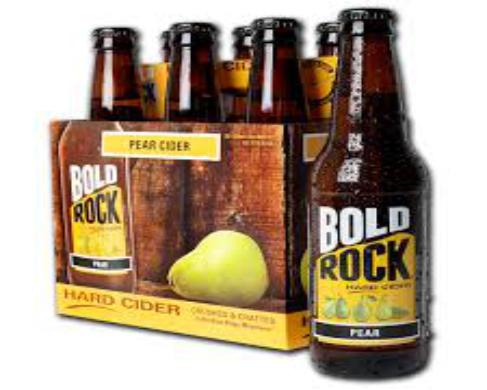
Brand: Bold Rock Hard Cider
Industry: Food